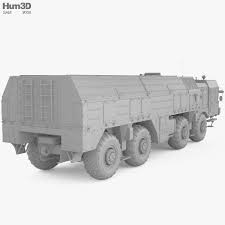
Label: Air Defense